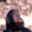
Label: chimpanzee